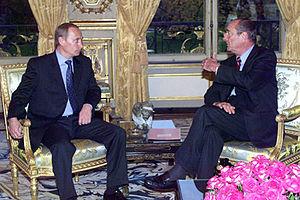
Le palais de l'Élysée, dit l'Élysée, est un ancien hôtel particulier parisien, situé au nᵒ 55 de la rue du Faubourg-Saint-Honoré, dans le 8ᵉ arrondissement de Paris. Il est le siège de la présidence de la République française et la résidence officielle du président de la République depuis la IIᵉ République.